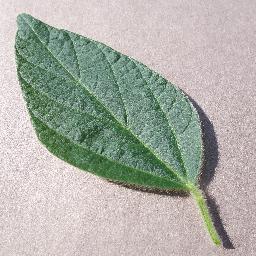
Label: Soybean___healthy